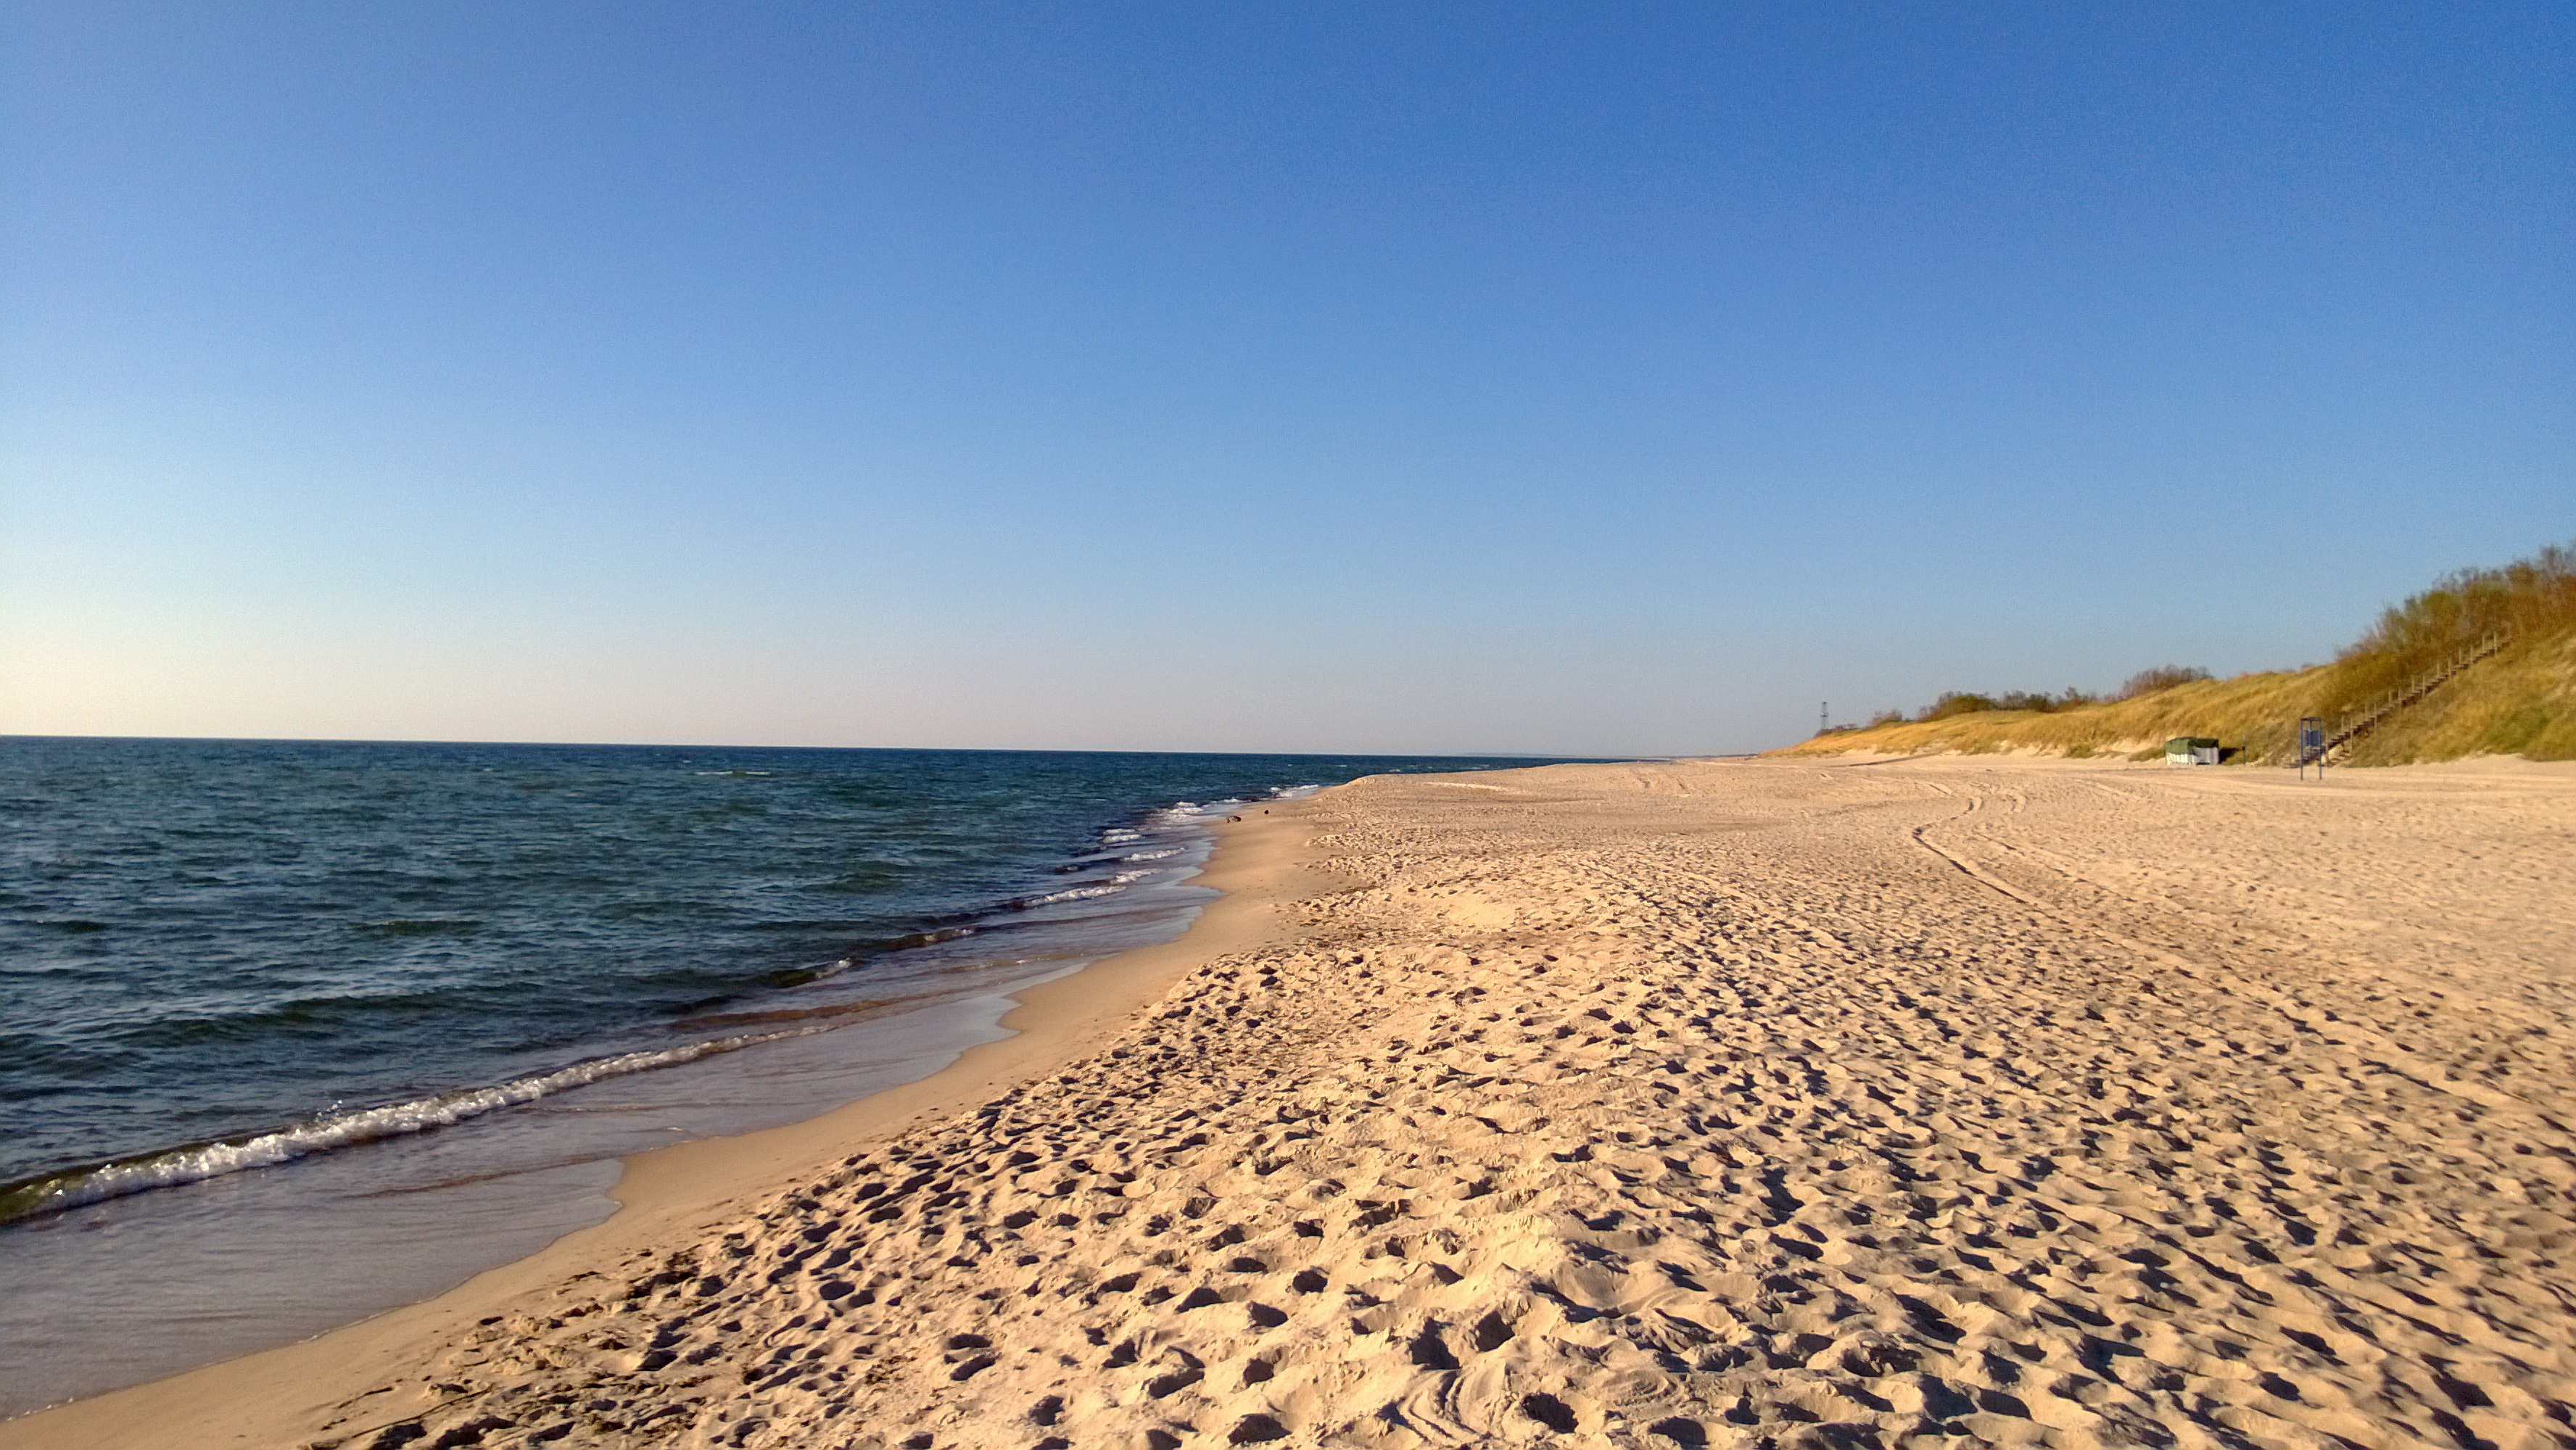
beach, sea, coast, water, sand, ocean, horizon, shore, wave, vacation, bay, material, body of water, habitat, lithuania, cape, baltic sea, natural environment, wind wave